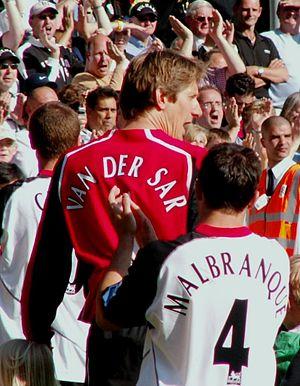
Steed Malbranque, né le 6 janvier 1980 à Mouscron en Belgique, est un footballeur français qui évolue au poste de milieu offensif. Il évolue au MDA Chasselay en National 2.